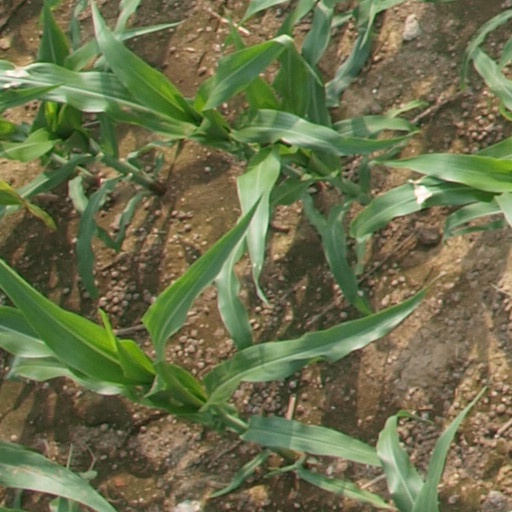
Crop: maize; corn